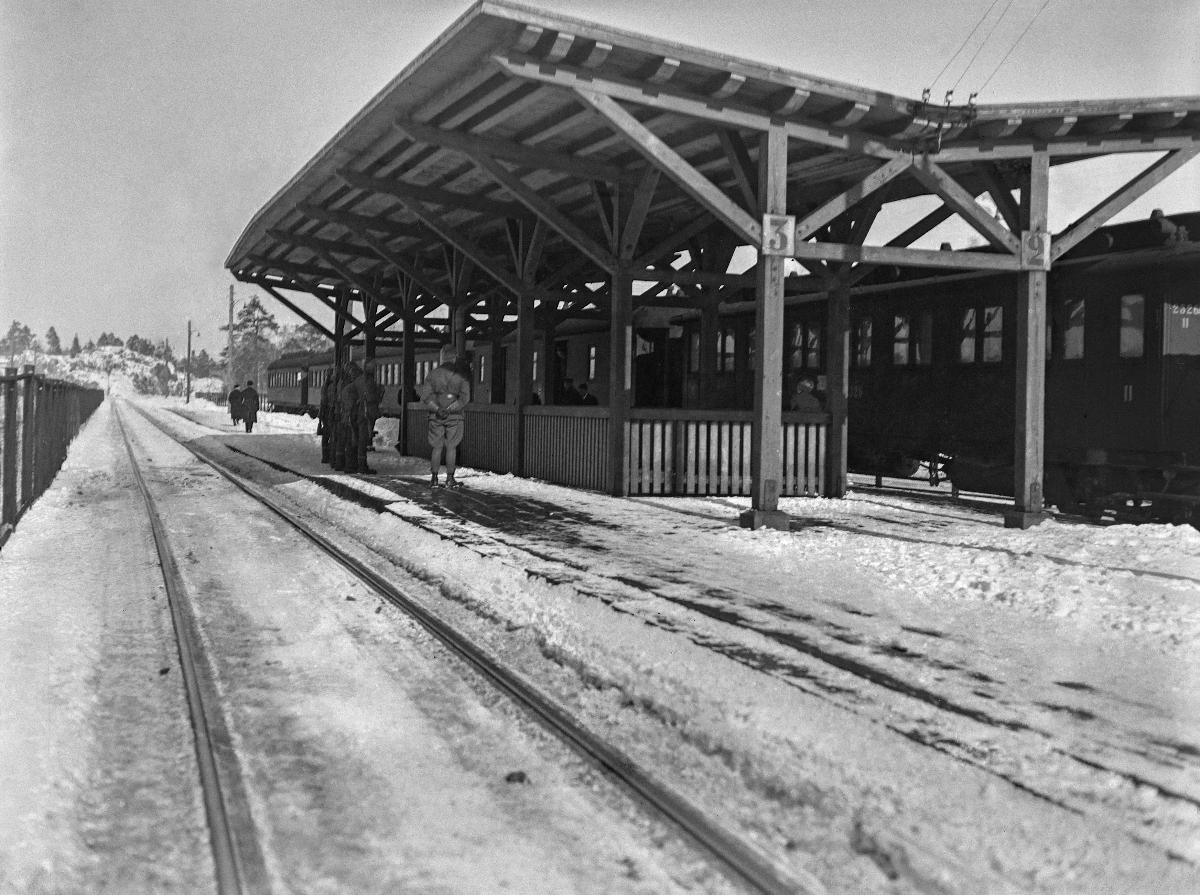
Mäntsälän kapina
Mäntsäläupproret; Mäntsälä rebellion
sisällön kuvaus: Mäntsälän kapina 27.2.-6.3.1932. Pasilan asema. content description: Mäntsälän rebellion 27.2.-6.3.1932. Pasila Railway Station. innehållsbeskrivning: Mäntsäläupproret 27.2.-6.3.1932. Fredriksbergs station.
Kuvaaja: Sundström, Hugo, kuvaaja
Vuosi: 1932
Paikka: Suomi, Uusimaa, Helsinki, Pasila Helsinki; Suomi
Aiheet: politiikka; äärioikeistolaisuus; lapuanliike; kapinat; suojeluskunnat; HBL; politics; far right; Lapua movement; insurgencies; right-wing extremism; rebellion; civil guard; civil guards; politik; högerextremism; Lapporörelsen; uppror; lapporörelsen; skyddskåren; kravaller; skyddskårer